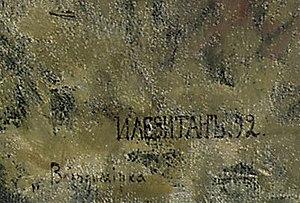
Vladimirka est un tableau du peintre russe Isaac Levitan, réalisé en 1892. Il fait partie des collections de la Galerie Tretiakov sous le numéro d'inventaire nᵒ 1485. Ses dimensions sont de 79 × 123 cm. Vladimirka est l'une des trois grandes toiles de Levitan réalisées durant la première moitié des années 1890. Les deux autres sont Eaux profondes et Paix éternelle. Les trois toiles sont parfois dénommées la trilogie sombre de Levitan.